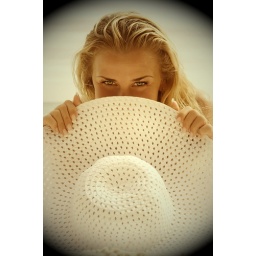
Blonde beauty in with white hat in hands on the beach